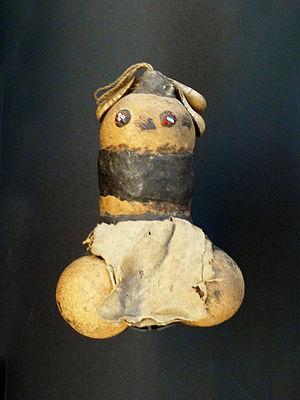
Poupée (moina), population Nsenga, Mozambique, Chemba, province de Sofala. Formée de plusieurs fruits réunis par de la résine, étoffe, perles. Portée dans le dos par les petites filles. Musée du quai Branly.
Les Nsenga sont une population bantoue d'Afrique australe, vivant en Zambie – principalement dans la vallée de la Luangwa – et au Mozambique, également au Zimbabwe.